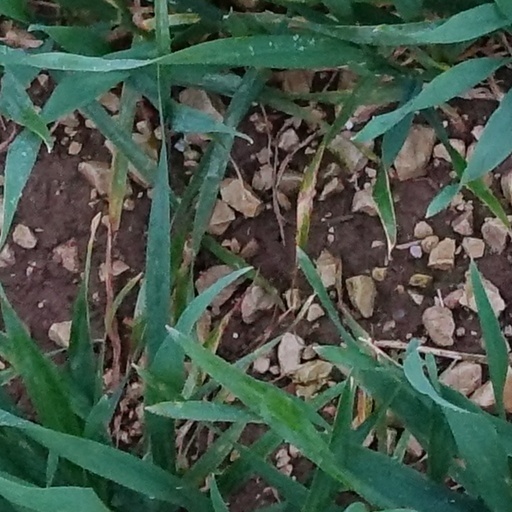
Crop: wheat